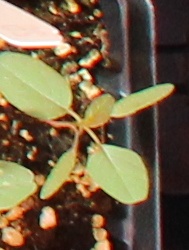
Label: Palmer Amaranth